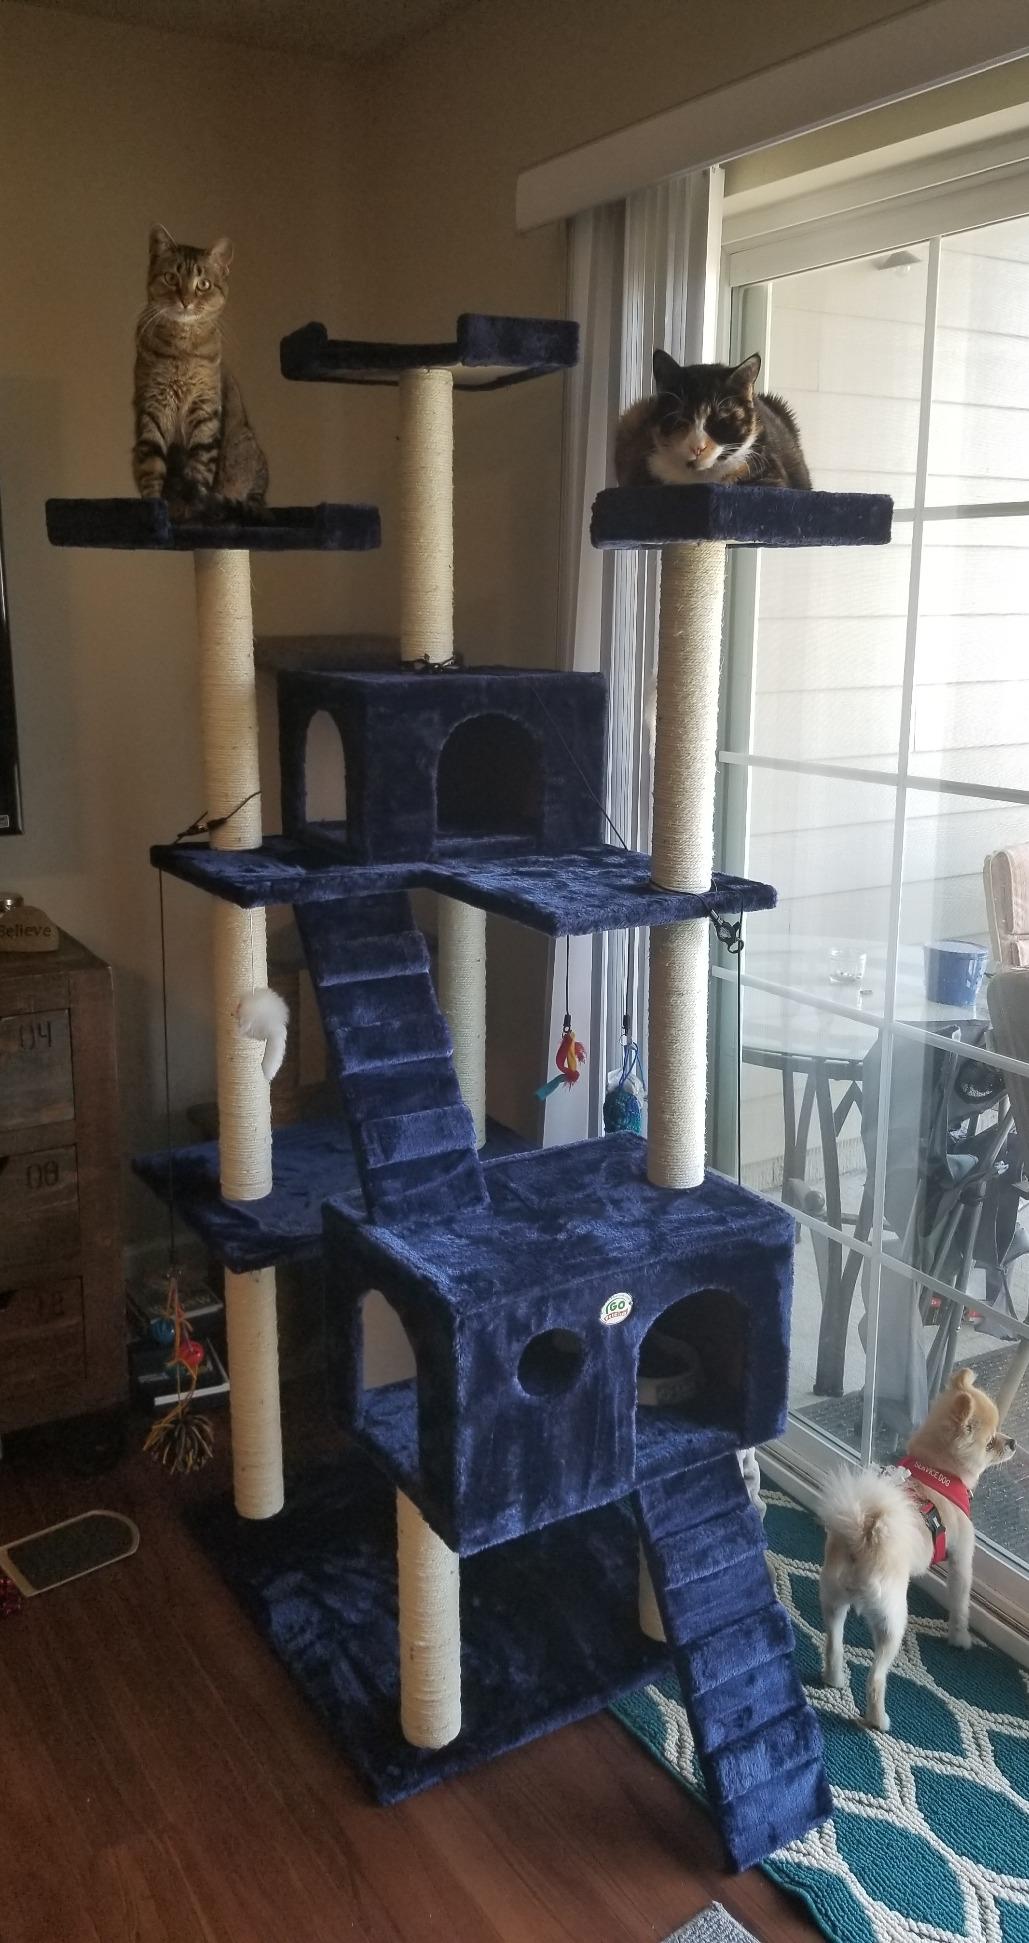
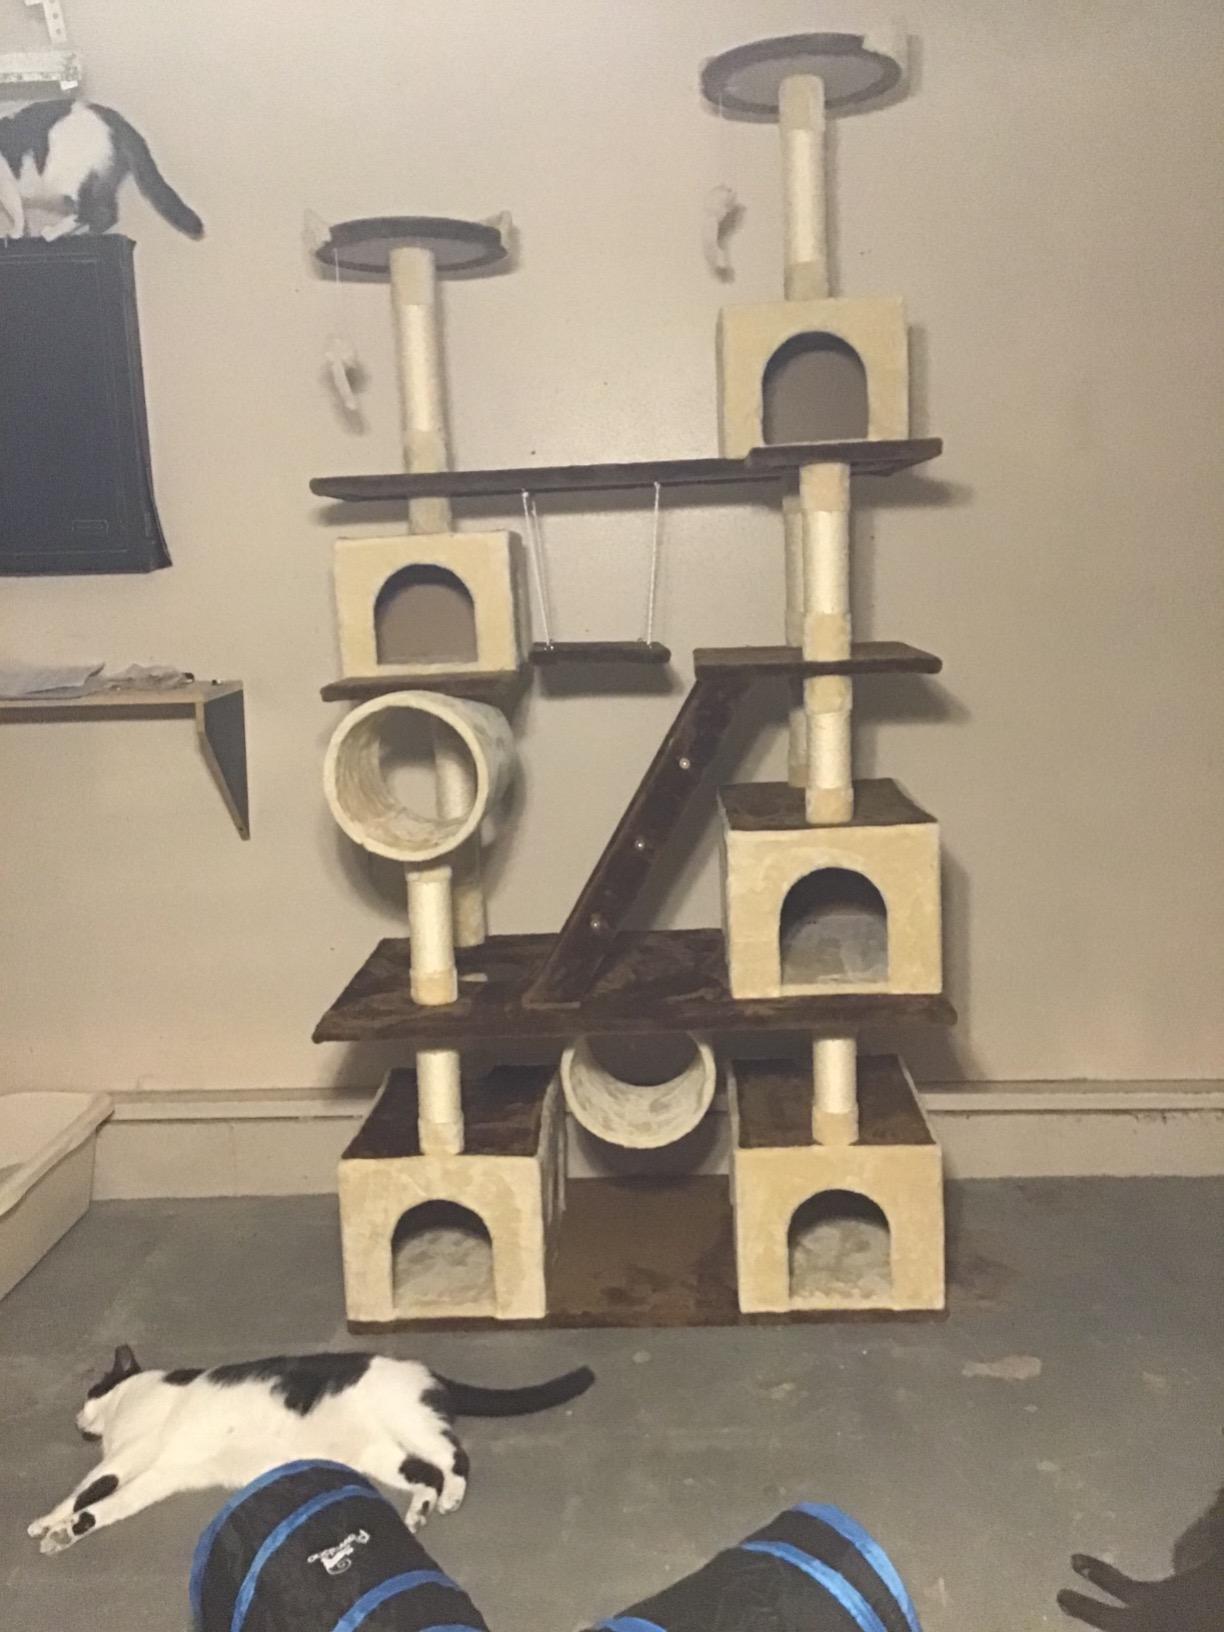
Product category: items_cat tree
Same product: no